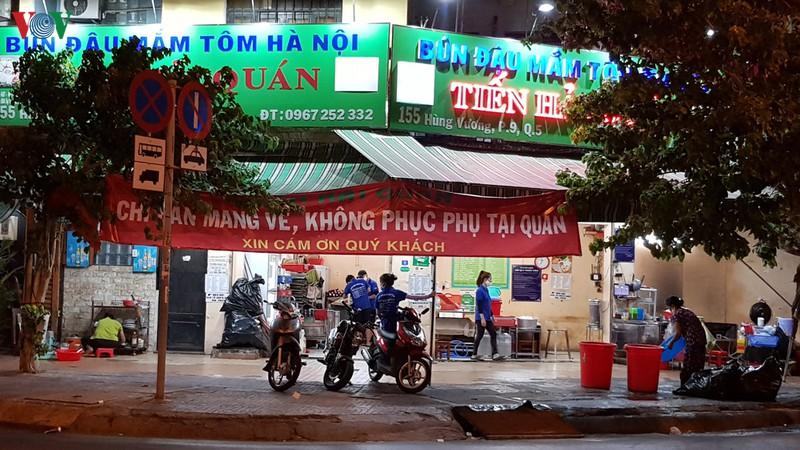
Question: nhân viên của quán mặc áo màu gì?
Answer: nhân viên của quán mặc áo màu xanh dương